2013 Football League Championship play-off final

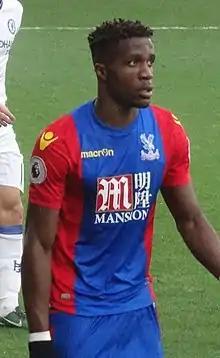
Wilfried Zaha "(pictured in 2016)" was named man of the match.

Crystal Palace manager Ian Holloway said: "I've been very fortunate to have worked with some great players and I'm very grateful to this bunch. We're in the Premier League now and... god help us. We battled hard." He went on to say "It all starts now for me because the minute we kick off next season we're on a hiding to nothing... We've got to make sure we can compete and I want to stay there." Zola was gracious in defeat and conceded that Palace "played well and probably deserved it more than us, so congratulations to them... I had no complaints about their penalty... Wilfried Zaha made a huge difference." Phillips spoke of his winning penalty strike and his future: "I had in my mind where I wanted to take it, I was happy to take it. I picked my spot and stuck to it. I don't know if that's going to be my last match, but if it is, what a way to sign off." Zaha was named man of the match.